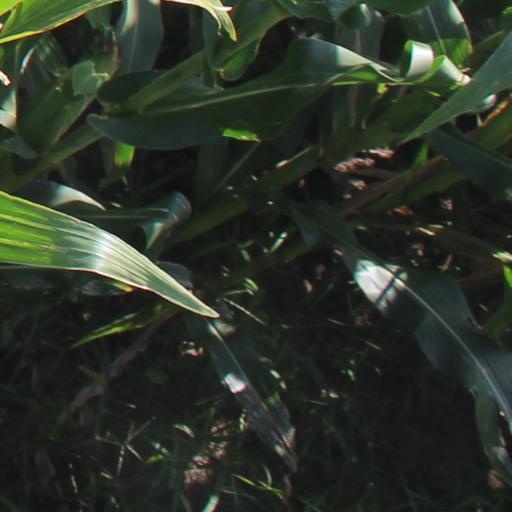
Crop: maize; corn